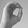
ASL letter: O